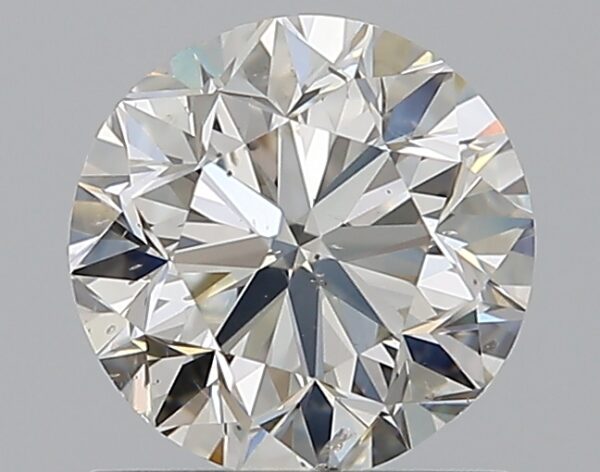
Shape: round
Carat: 0.9
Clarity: SI1
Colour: I
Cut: VG
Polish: EX
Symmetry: VG
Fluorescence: M
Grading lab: GIA
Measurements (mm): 5.92 x 6 x 3.9